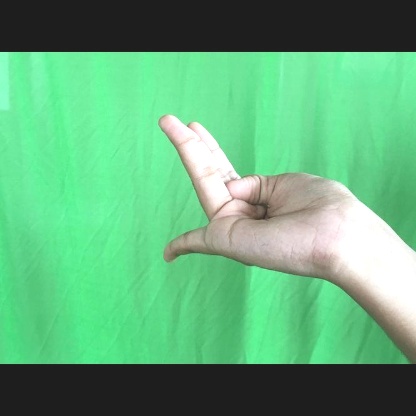
Mudra: Chaturam